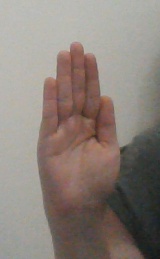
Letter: seen